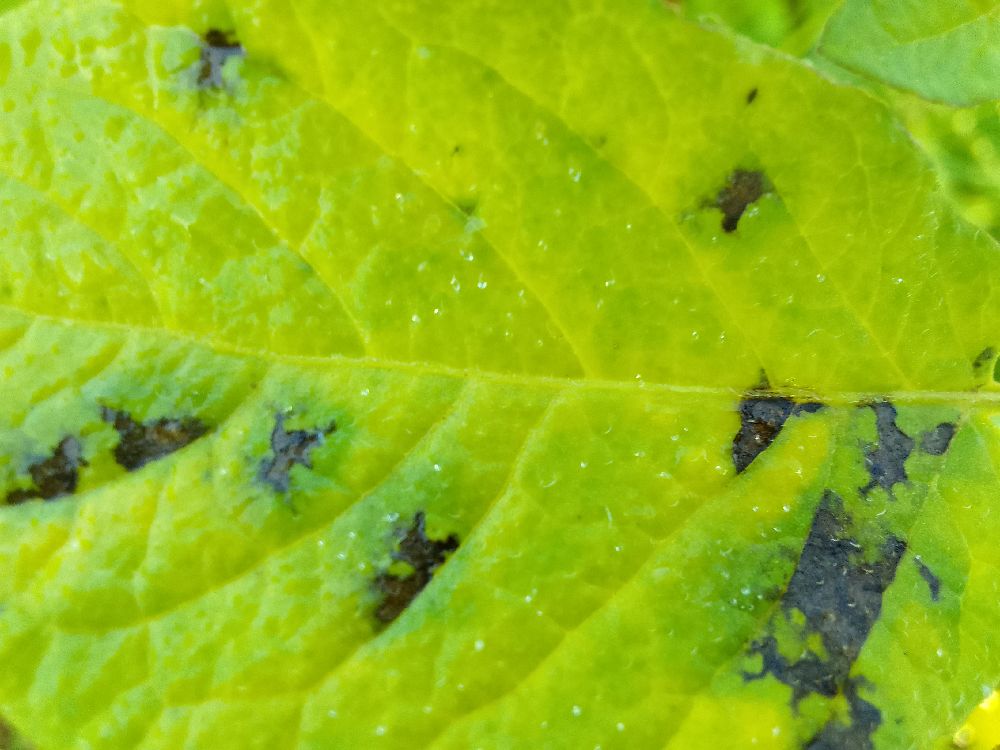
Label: Early blight